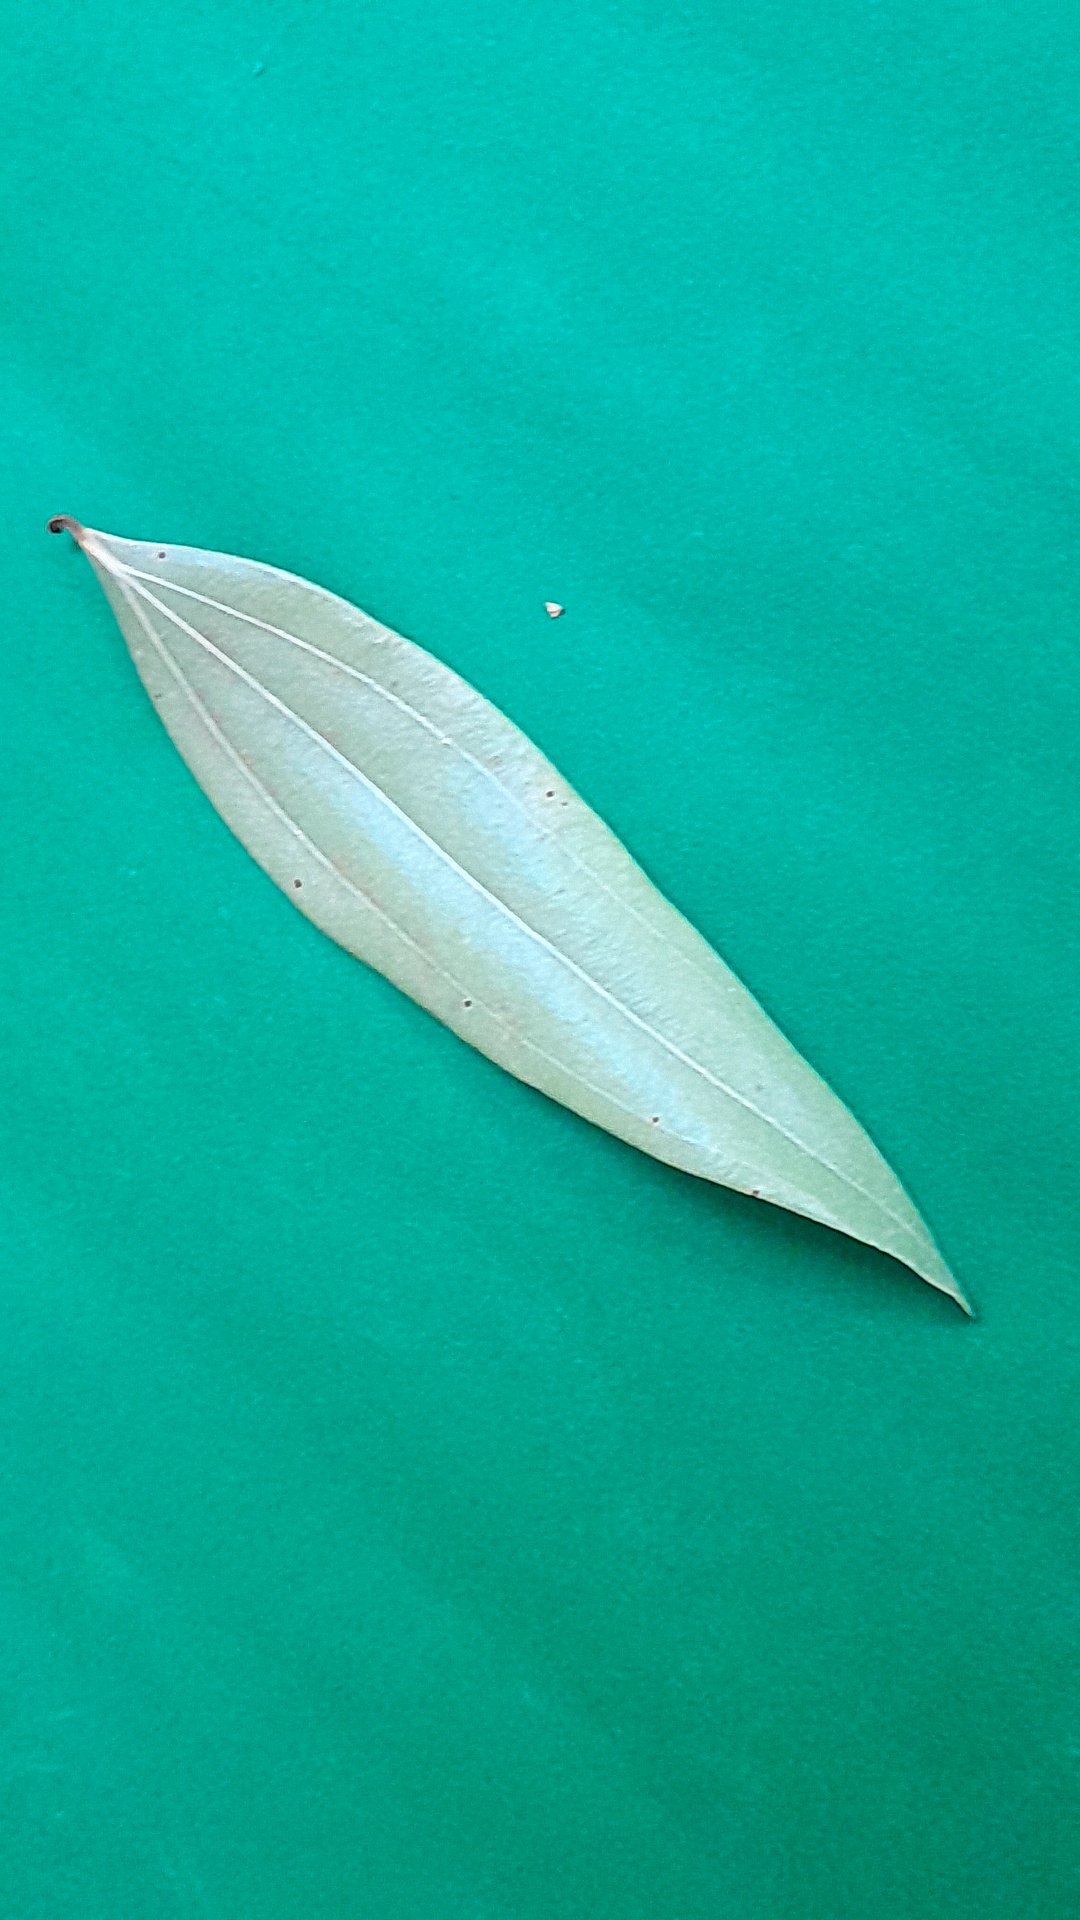
Label: Dry Leaf